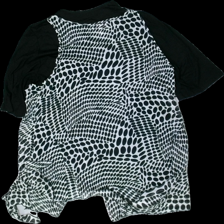
View: back
Type: Tunic
Category: Ladies
Brand: Not in the list
Brand text on label: Chalou
Colors: Black, White
Material: 100% viscose
Pattern: Dots
Cut: V-collar
Size: 44
Season: All
Stains: Minor
Price range: <50
Recommended usage: Export